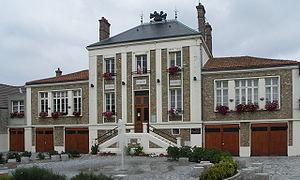
Hôtel de Ville de La Ville-du-Bois (Essonne, France).
La Ville-du-Bois est une commune française située à vingt-trois kilomètres au sud-ouest de Paris dans le département de l'Essonne en région Île-de-France.